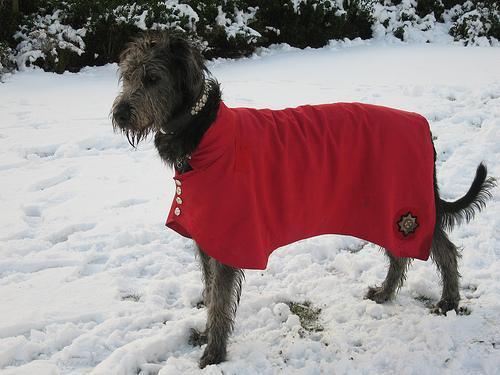
Irish_wolfhound